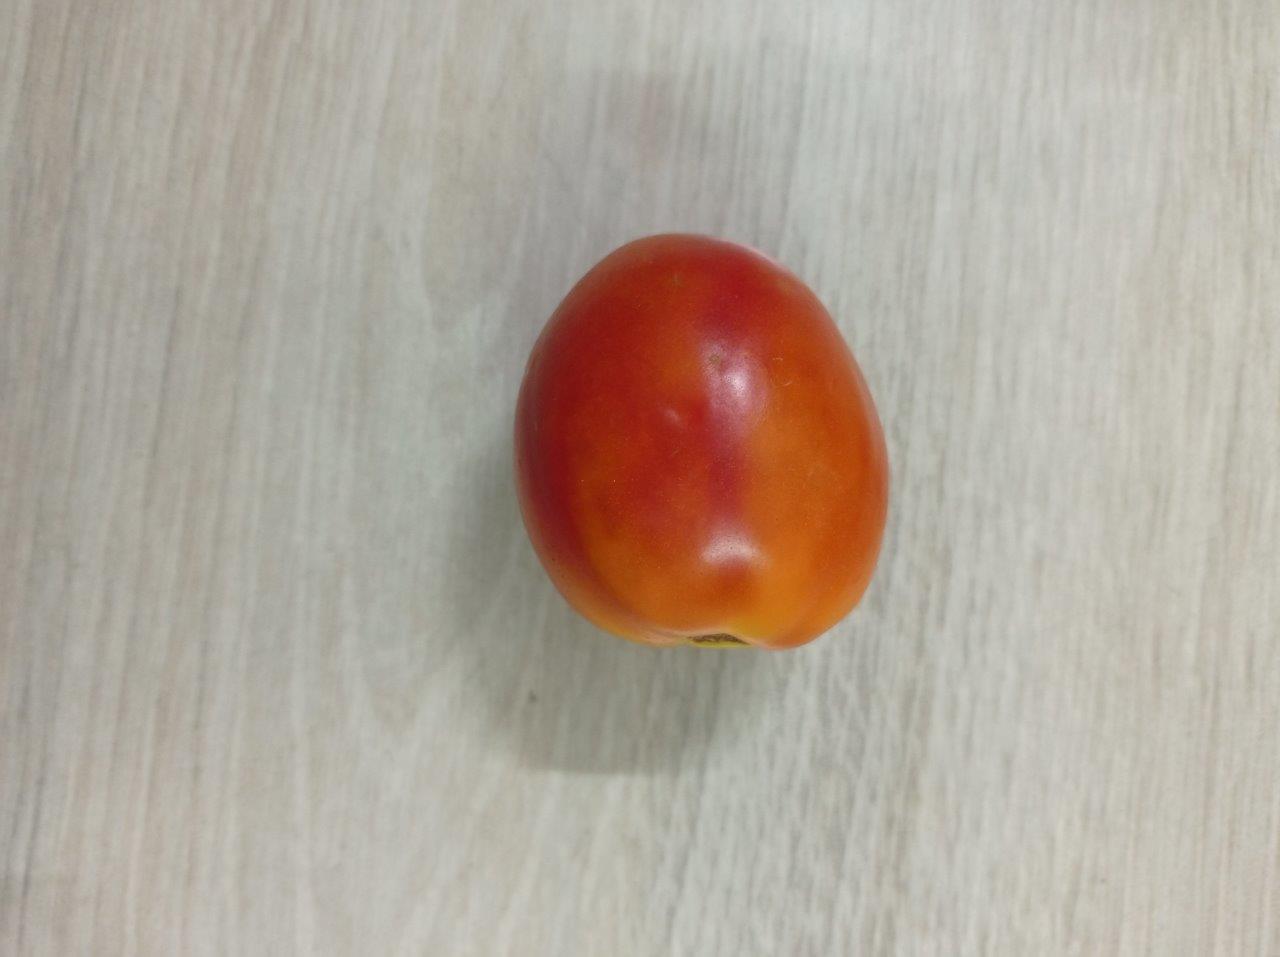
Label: Fresh